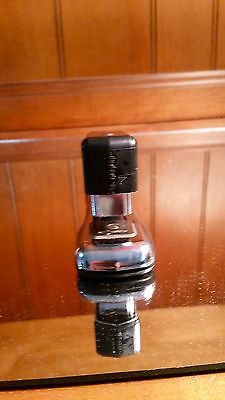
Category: stapler